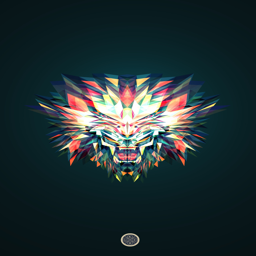
digital art selected for the #